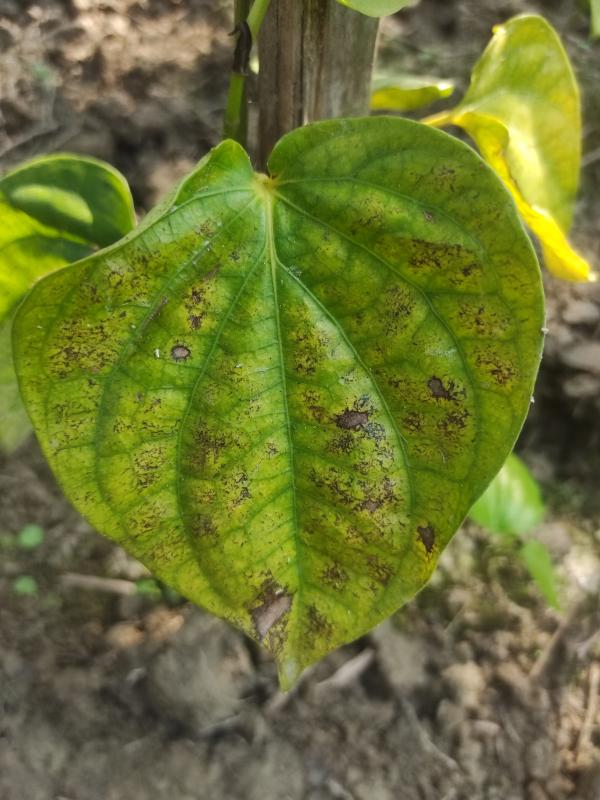
Label: Fungal_Brown_Spot_Disease